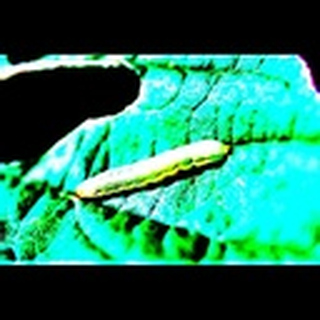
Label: cotton_army_worm